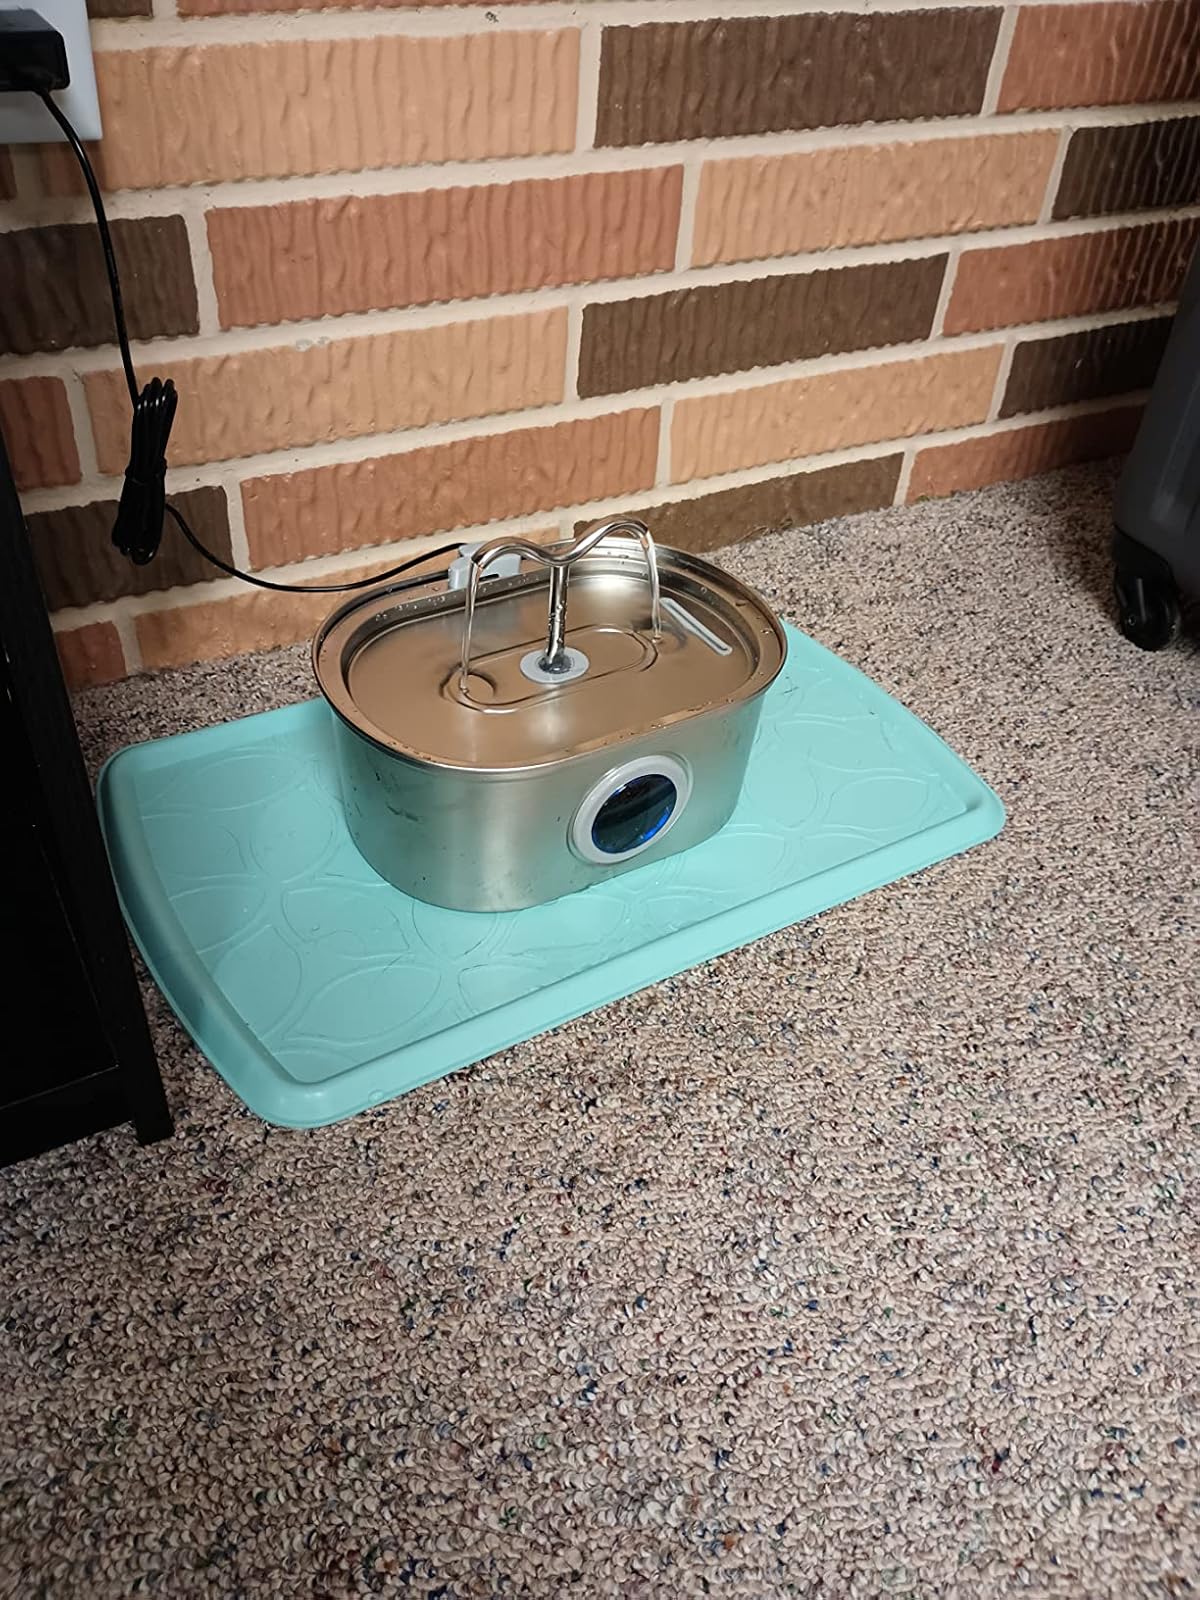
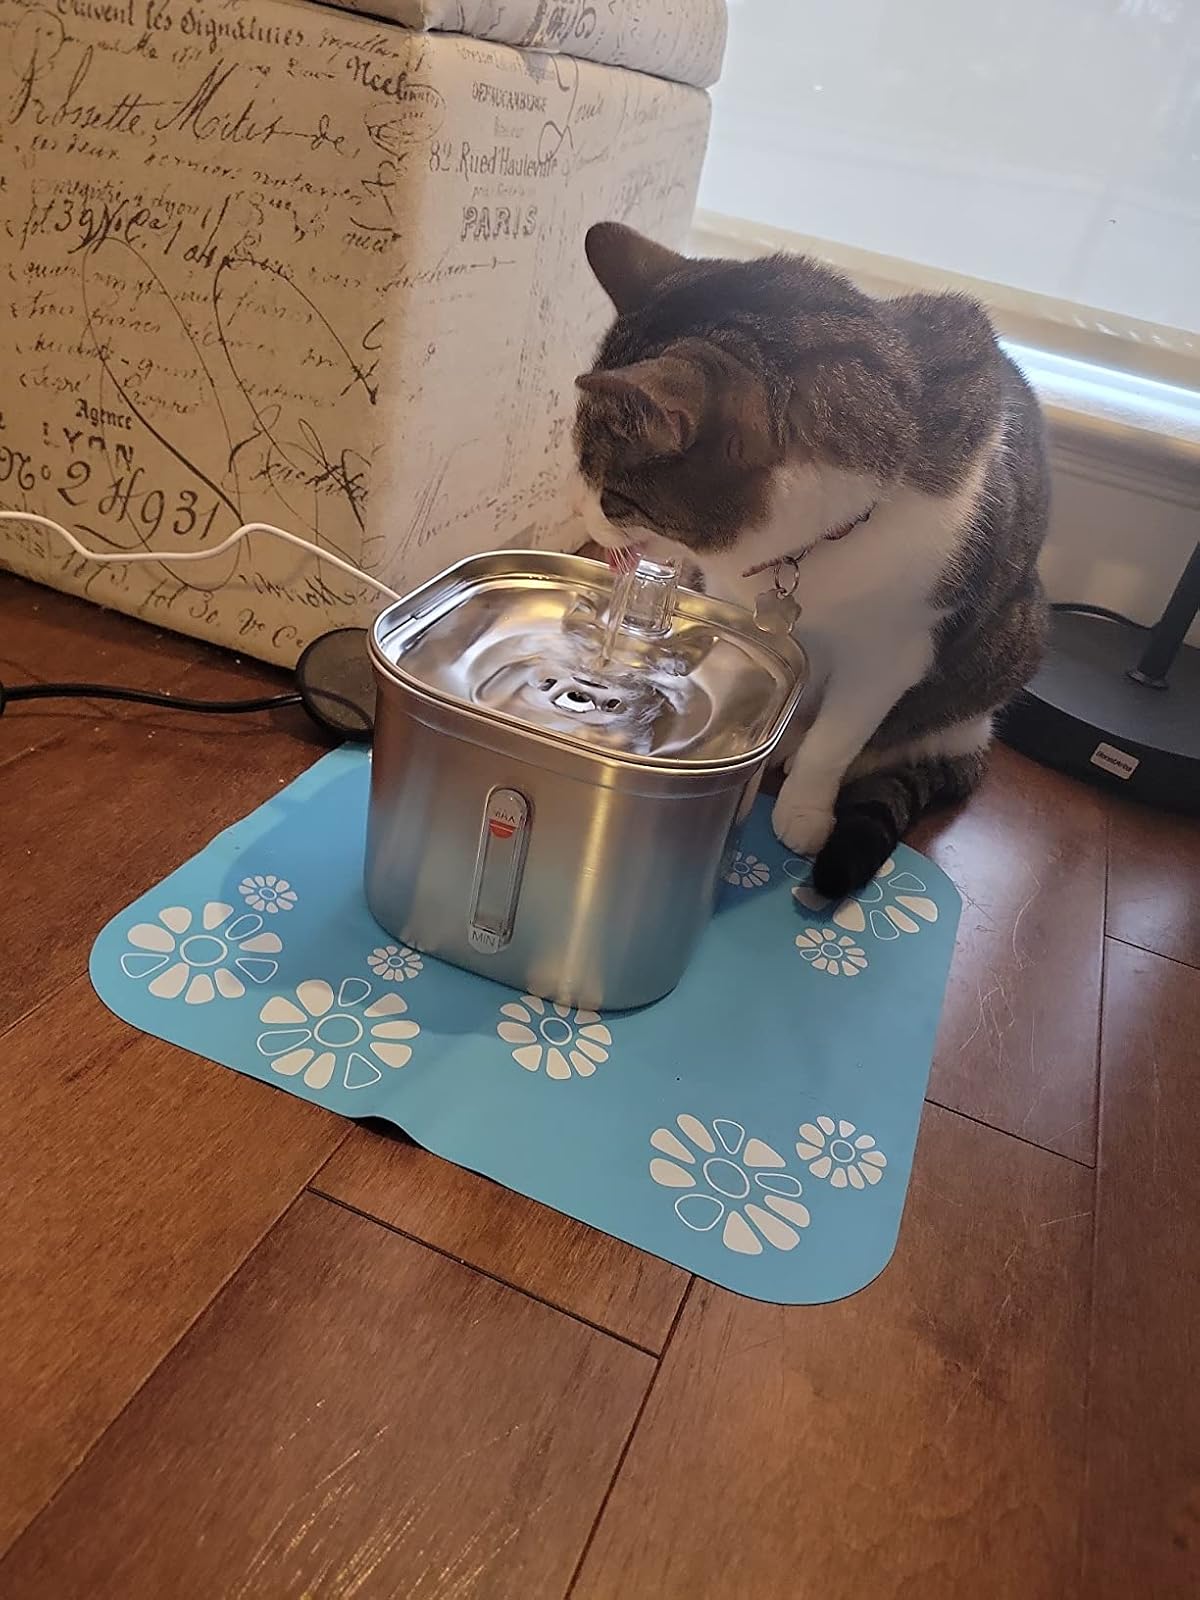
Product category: items_bowl
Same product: no